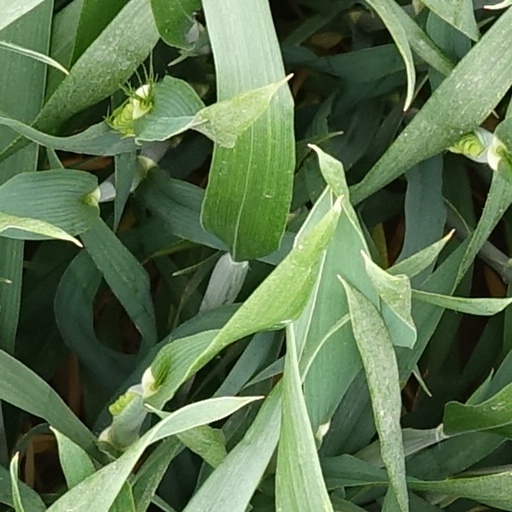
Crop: wheat